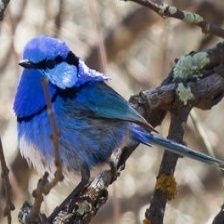
Species: SPLENDID WREN
Scientific name: MALURUS SPLENDENS